List of Dundee F.C. seasons

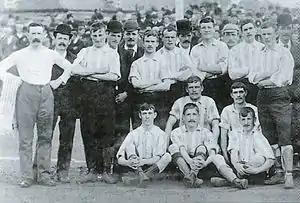
The Dundee team before the very first game against Rangers at West Craigie Park.

Dundee Football Club, is an association football club based in Dundee, Scotland. The club was formed in 1893 from the amalgamation of two local clubs Our Boys FC and East End FC and played their first competitive match in August 1893 in a Scottish Division One fixture at West Craigie Park. By the end of their debut season, Dundee had moved to a new ground, Carolina Port, where they spent five seasons before moving to their current stadium Dens Park (also known as the Scot Foam Stadium under a sponsorship) which has been their home for the past 112 years.